Toby Meltzer

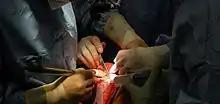
Meltzer performing forehead reduction with an electric burr

In the late 1990s, Meltzer performed many cricothyroid approximation surgeries. This procedure attempts to raise vocal pitch by surgically modifying the cricoid and thyroid cartilage structures. The intent of the procedure is to raise the vocal pitch of patients unable to do so through voice training. Improved voice training methods (which often produce better results than the surgery) and the inherent risks of vocal surgery have largely eliminated the demand for cricothyroid approximation.